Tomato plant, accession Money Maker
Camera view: horizontal (90 deg, fisheye); turntable rotation: 240 degrees
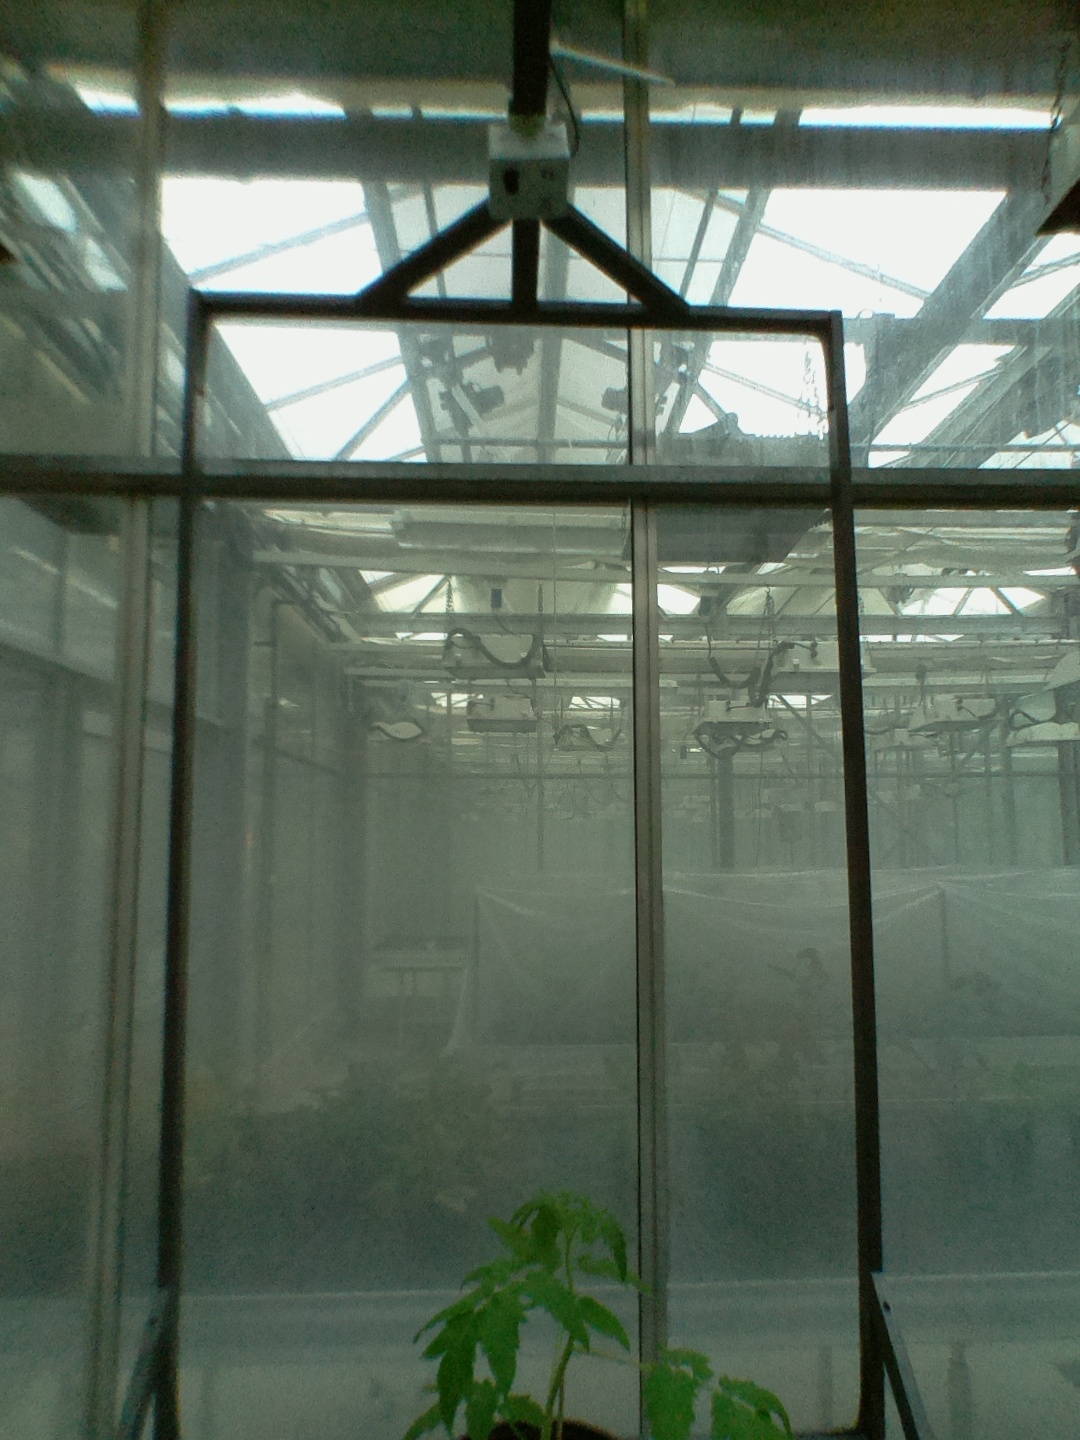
BBCH growth stage 13: 6 of true leaves visible